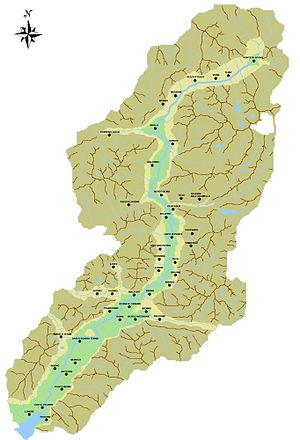
Valcamonica
Delstaten Valle Camonica
Valcamonica er en af de største dale i det centrale Alperne, i det østlige Lombardiet, omkring 90 km lang. Det starter fra Tonale Pass, på 1883 meter over havets overflade og slutter på Corna Trentapassi, i Comune af Pisogne, nær Lake Iseo. Den har et areal på omkring 1.335 km ² og 118.323 indbyggere 118,323.